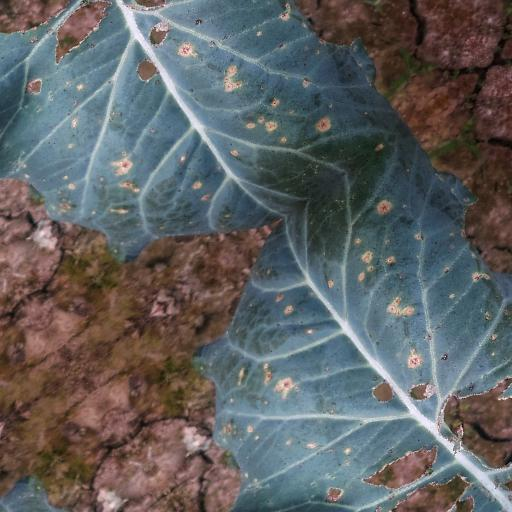
Label: Black Rot